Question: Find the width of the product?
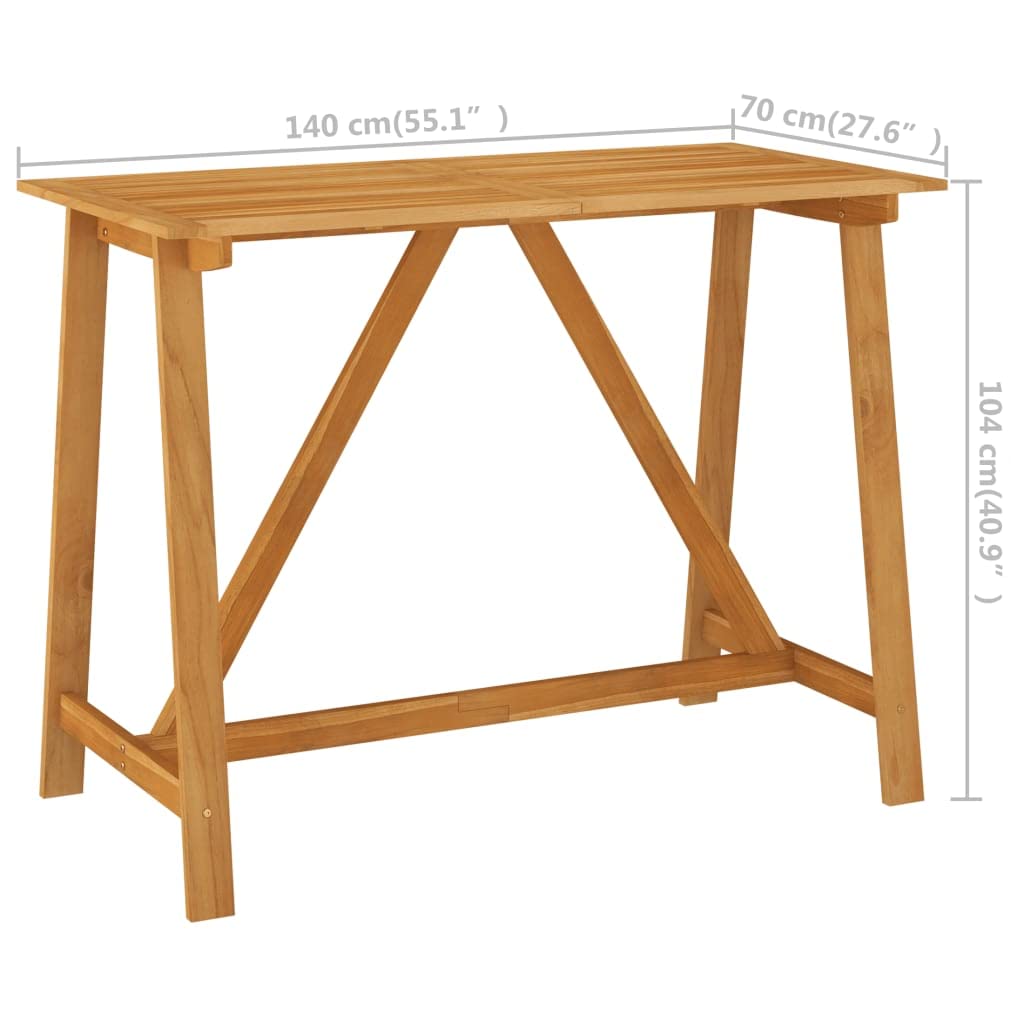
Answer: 140.0 centimetre